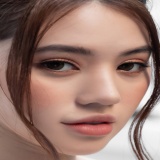
hoa hậu Jolie Nguyễn